Callum Cooke

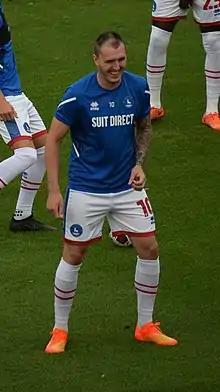
Cooke warming up for Hartlepool United in 2022

Callum James Cooke (born 21 February 1997) is an English professional footballer who plays as an attacking midfielder for Morecambe.